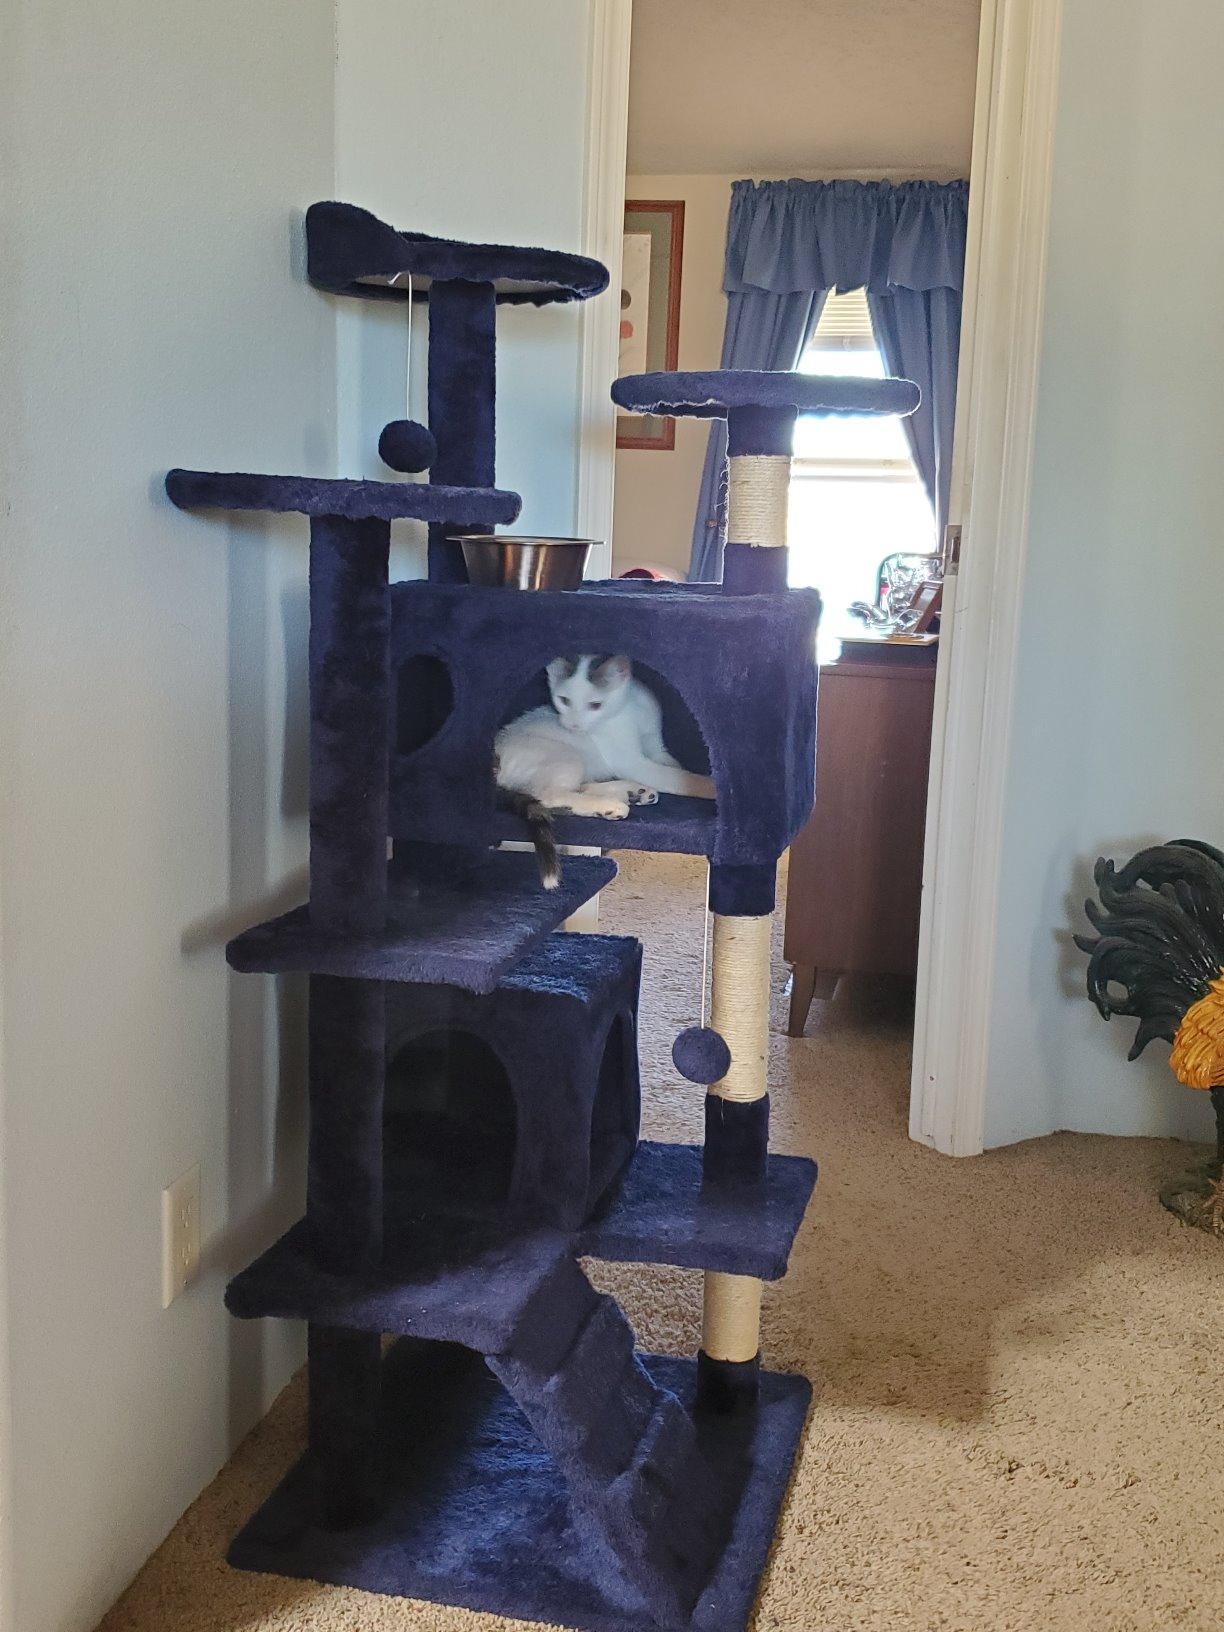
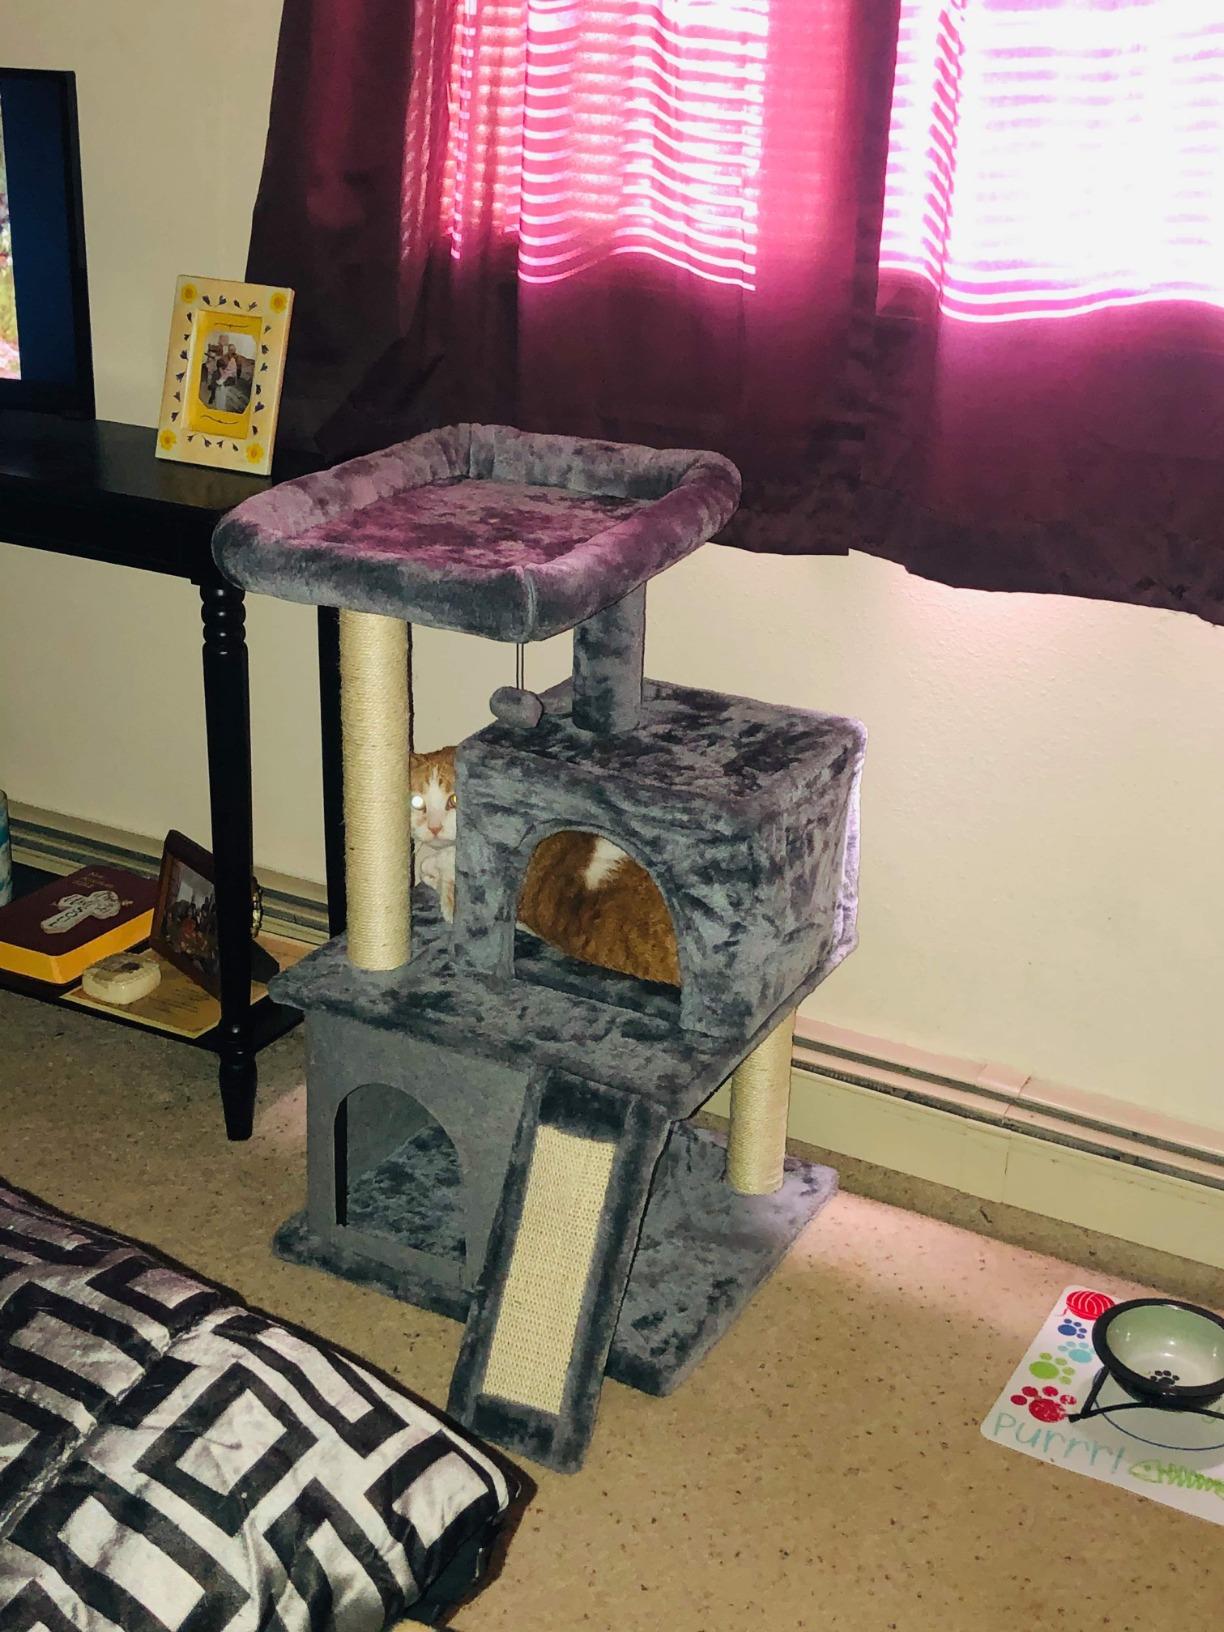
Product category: items_cat tree
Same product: no